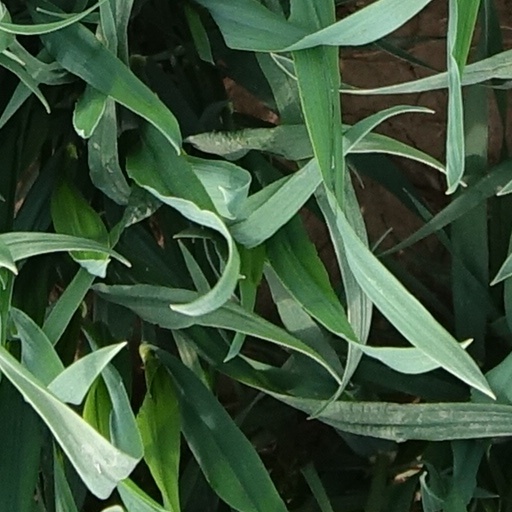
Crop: wheat